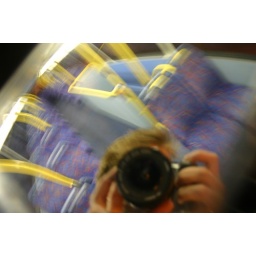
Me in bus mirror